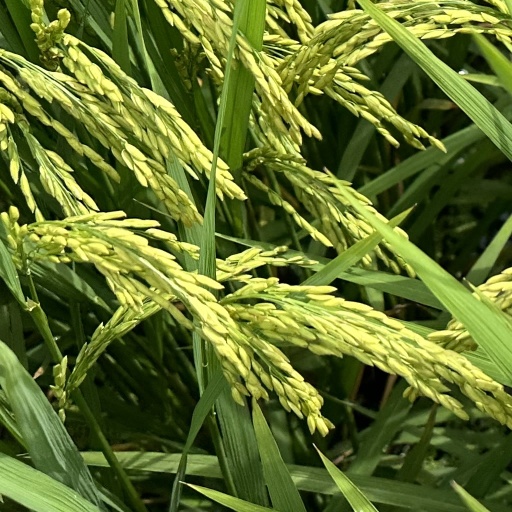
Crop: rice